59th Street–Columbus Circle station

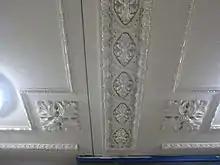
Details of moldings on the IRT station's ceiling

In May 1960, the NYCTA approved businessman Huntington Hartford's offer to redesign a subway entrance on Eighth Avenue and 58th Street, next to Hartford's new Gallery of Modern Art at 2 Columbus Circle. Hartford funded the project, which was designed by the Gallery of Modern Art's architect, Edward Durell Stone. A "New York Times" article attributed the development of the Coliseum and 2 Columbus Circle to the presence of the 59th Street station, which had increased the neighborhood's accessibility. The Gulf and Western Building (now the Trump International Hotel and Tower) was constructed on the north side of the circle in the late 1960s. As part of that project, a sunken circular plaza was built, with a large staircase leading to the 59th Street–Columbus Circle station and to the building's basement. This plaza and entrance had been required as part of the building's construction. Though the station had a direct entrance to the Gulf and Western Building, it lacked similar connections to 2 Columbus Circle or the Coliseum.